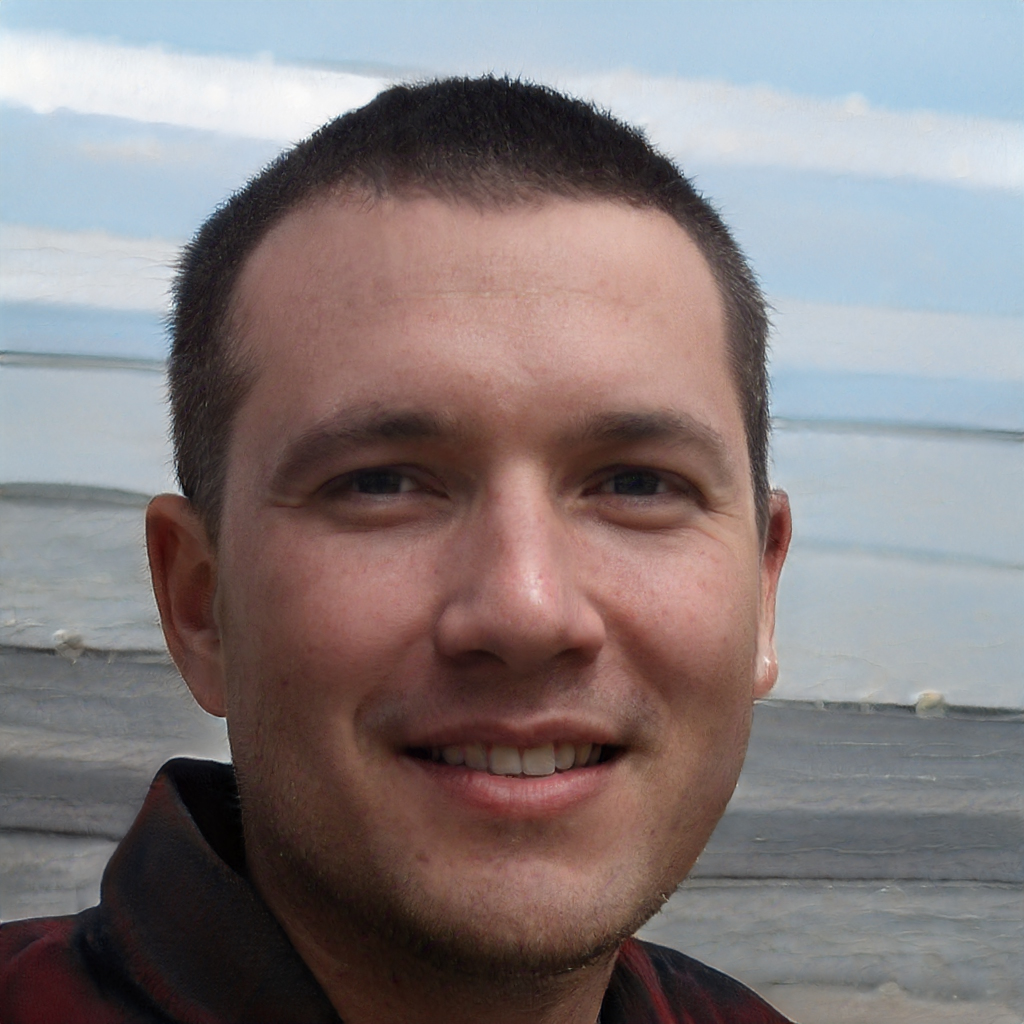
Label: Colored